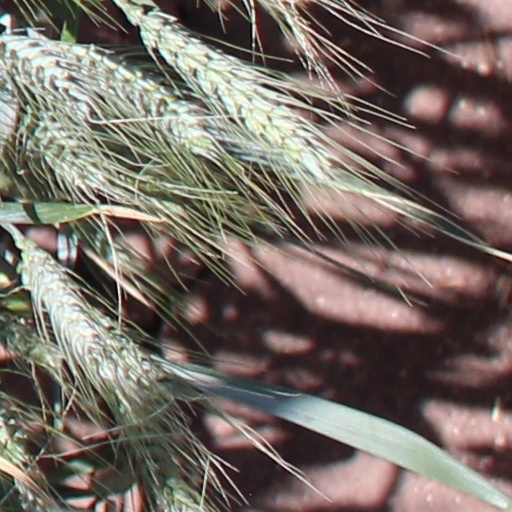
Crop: wheat